Havlíčkova Borová

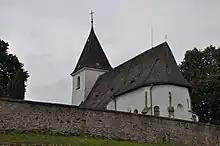
Church of Saint Vitus

The main landmark is the Church of Saint Vitus. It was built in the Gothic style in the 15th century.